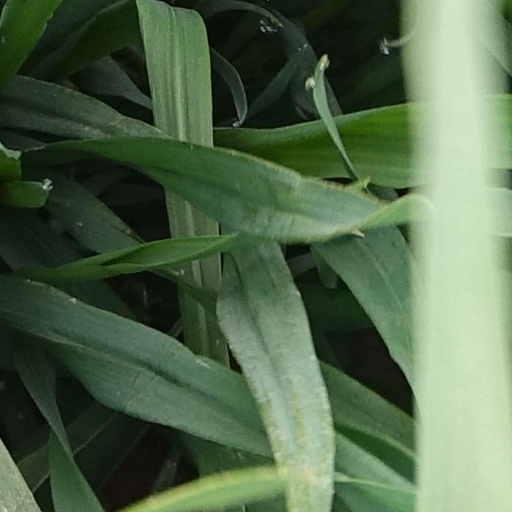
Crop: wheat